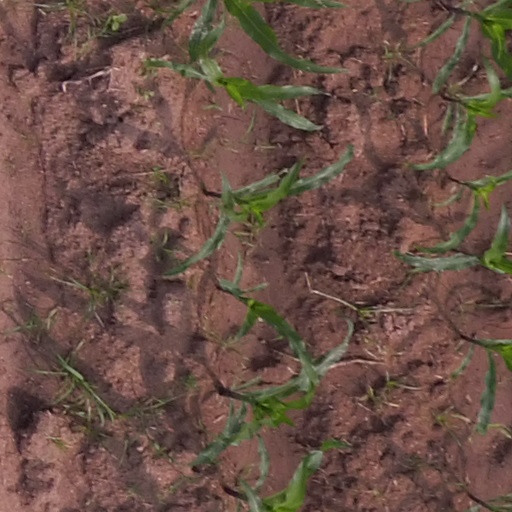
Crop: maize; corn